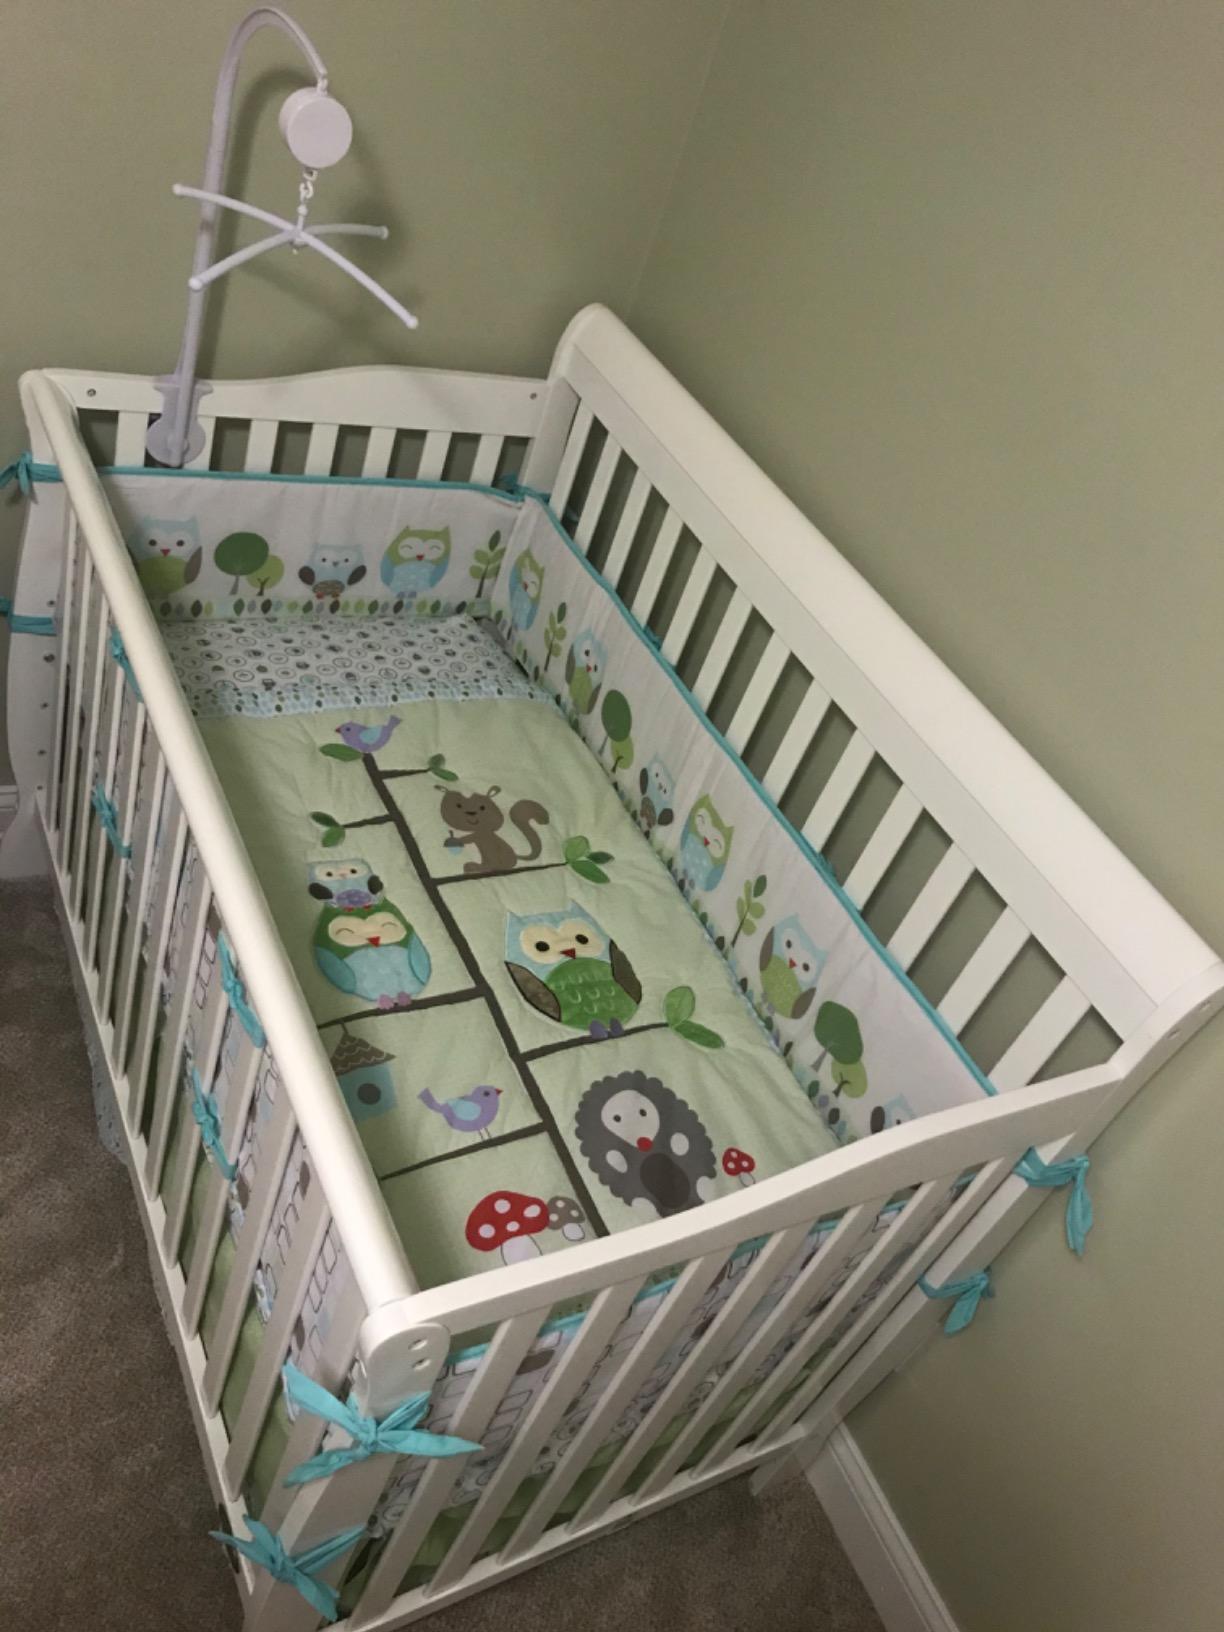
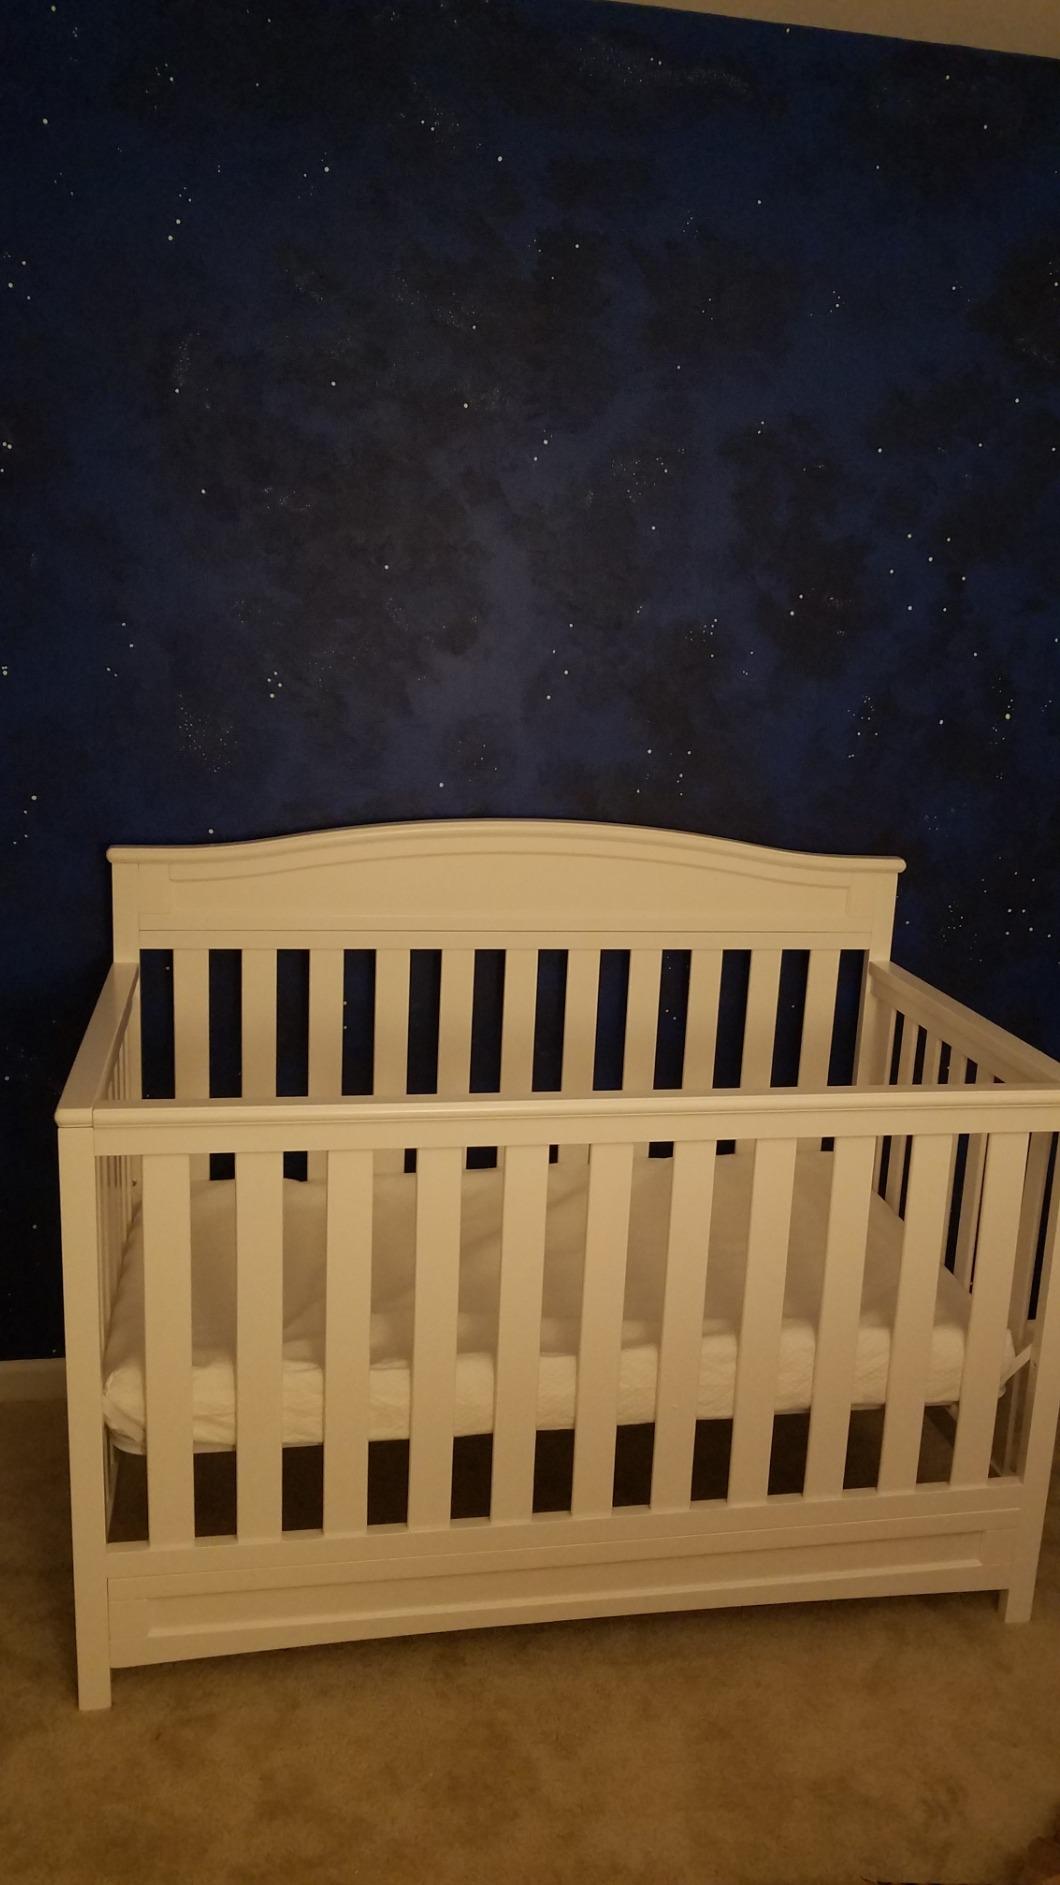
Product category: products_crib
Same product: no